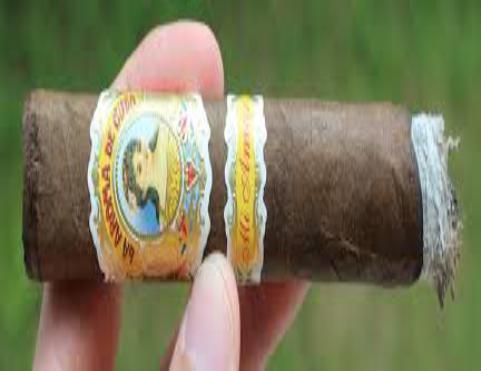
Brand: Aroma de San Andres
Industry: Necessities